Transition metal phosphido complexes

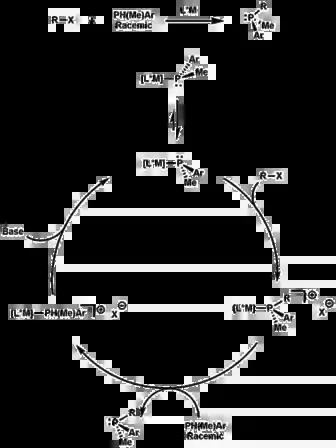

Metal phosphido complexes are intermediates the catalytic hydrophosphinations, which is a route to organophosphorus compound. Although this methodology has not proven to be of practical value, it offers the potential for producing specialized phosphine ligands. In one case, a Pt(0) catalyst undergoes oxidative addition of a secondary phosphine to form the corresponding Pt(II) phosphido complex, which react with electrophilic alkenes such as acrylonitrile. This P-C bond forming step proceeds through an outer-sphere, Michael-type addition. cAlkene insertion into the metal-hydrogen bond is also invoked in some hydrophosphinations.